Taylor Ten

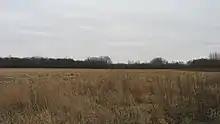
Fields in the Stawtown Koteewi Park near the White River and west of Strawtown in White River Township, Hamilton County, Indiana, United States.

Taylor Ten is a prehistoric settlement in Hamilton County, Indiana. The site was nominated to the National Register of Historic Places by the Archaeological Resource Management Service (ARMS) at Ball State University in 2008.